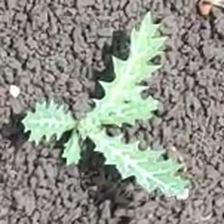
Weed species: Bilayat_(Mexicana_Argemone)